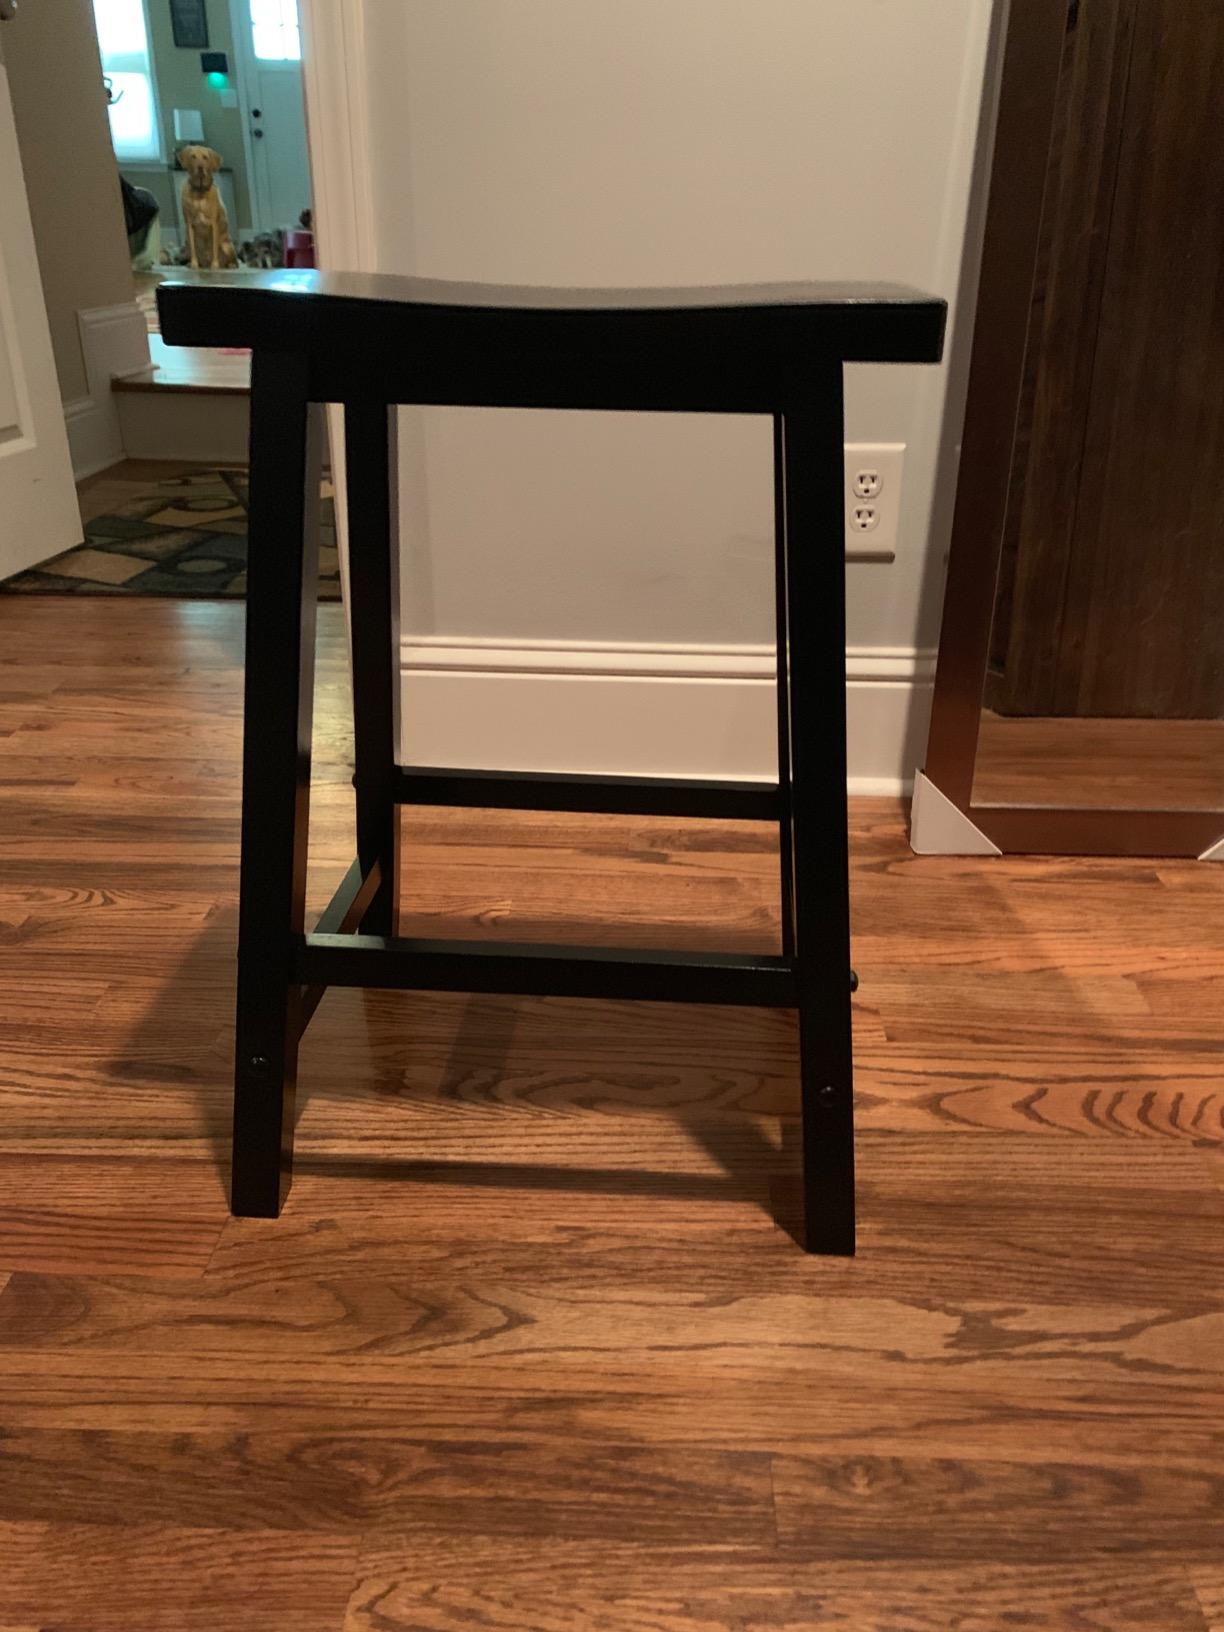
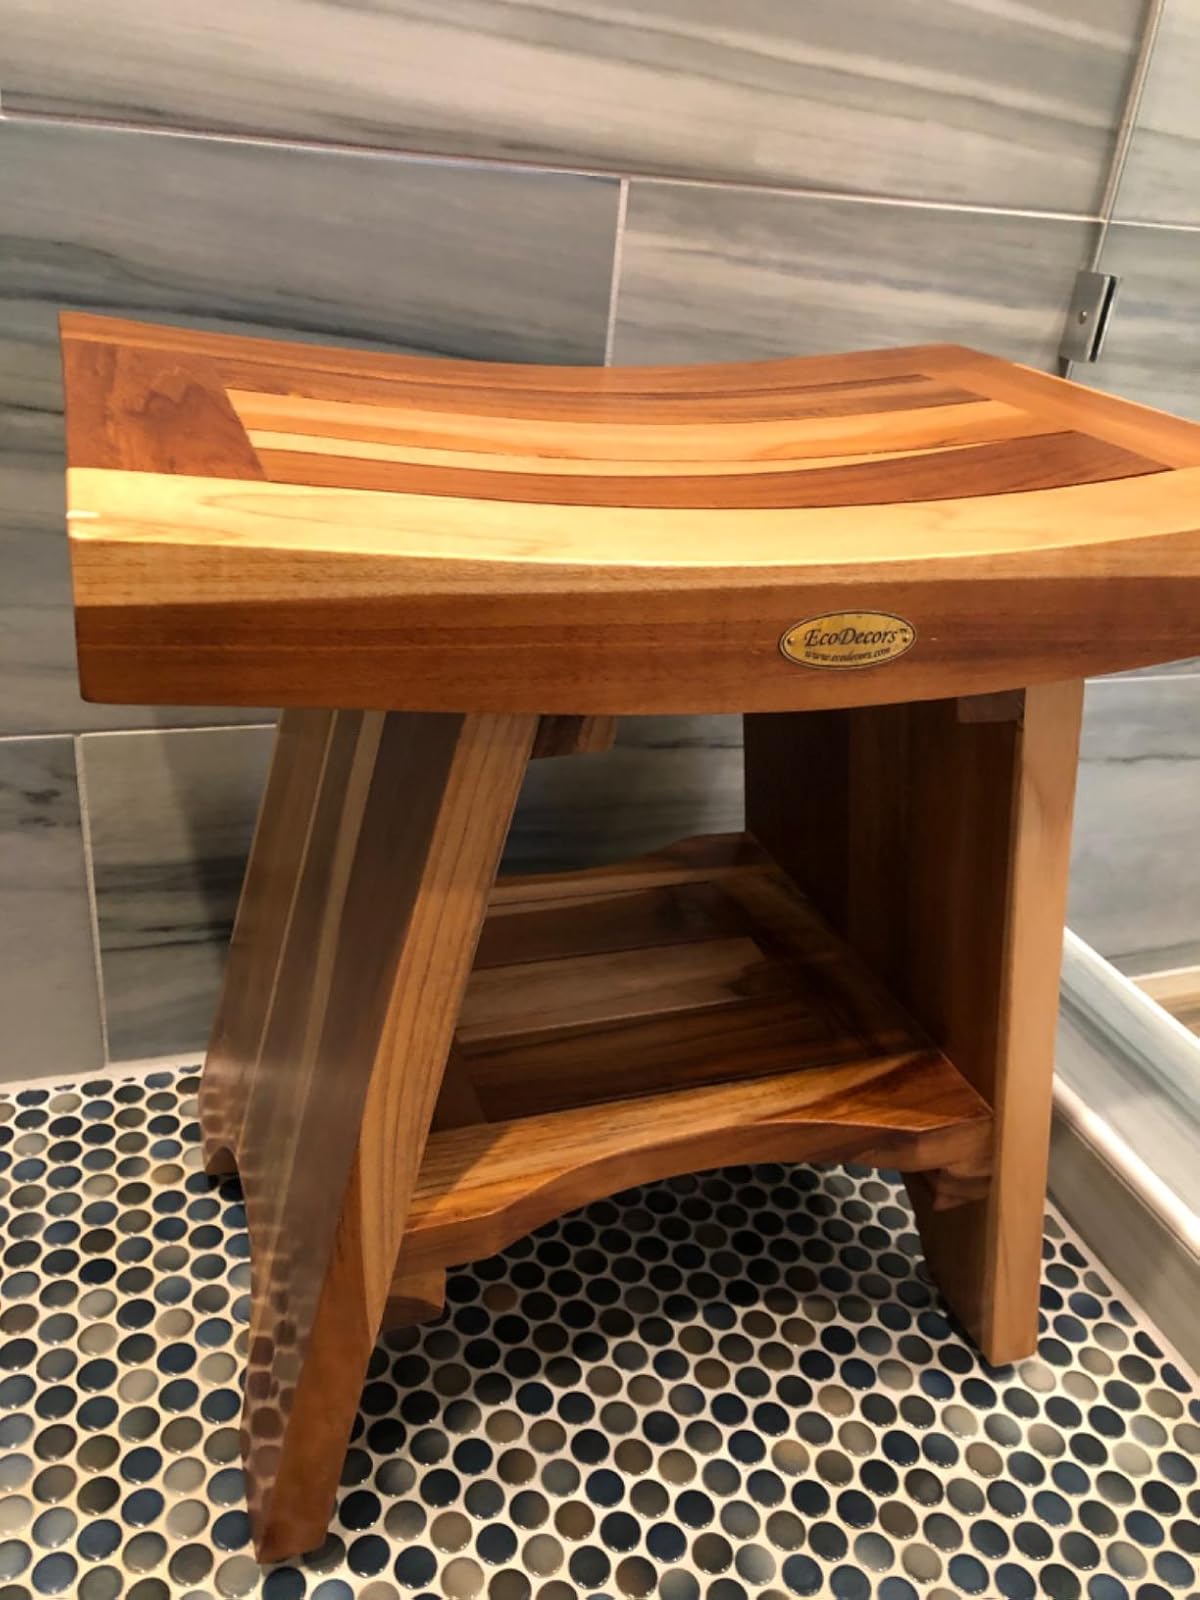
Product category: stool
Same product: no